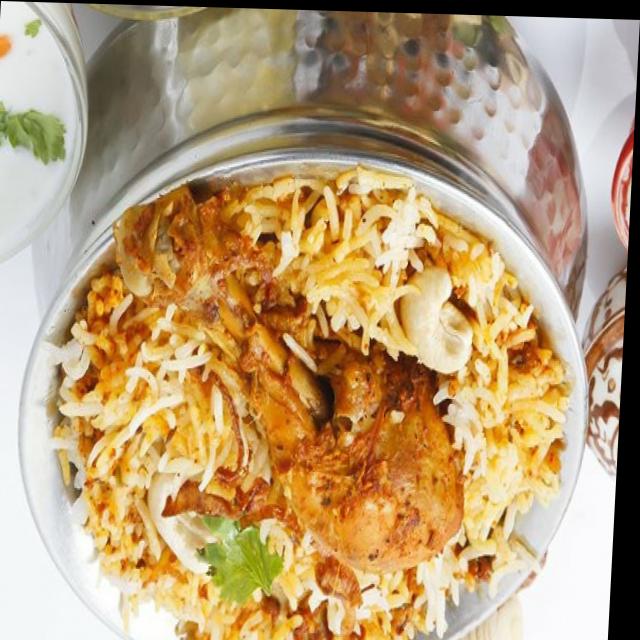
Dish: biryani